Traditional Chinese medicine

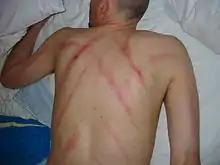
Gua sha

Tui na is a form of massage, based on the assumptions of TCM, from which shiatsu is thought to have evolved. Techniques employed may include thumb presses, rubbing, percussion, and assisted stretching.